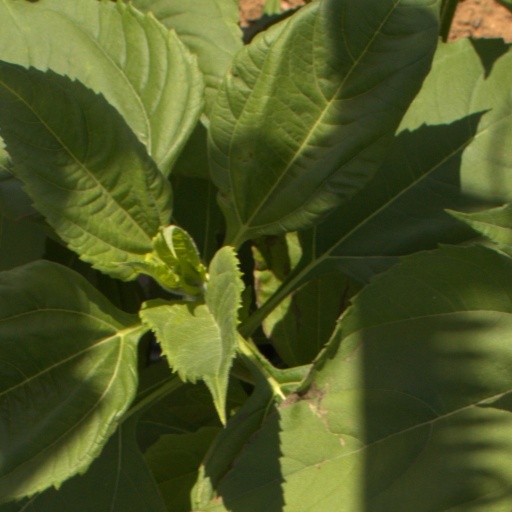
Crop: Jerusalem artichoke